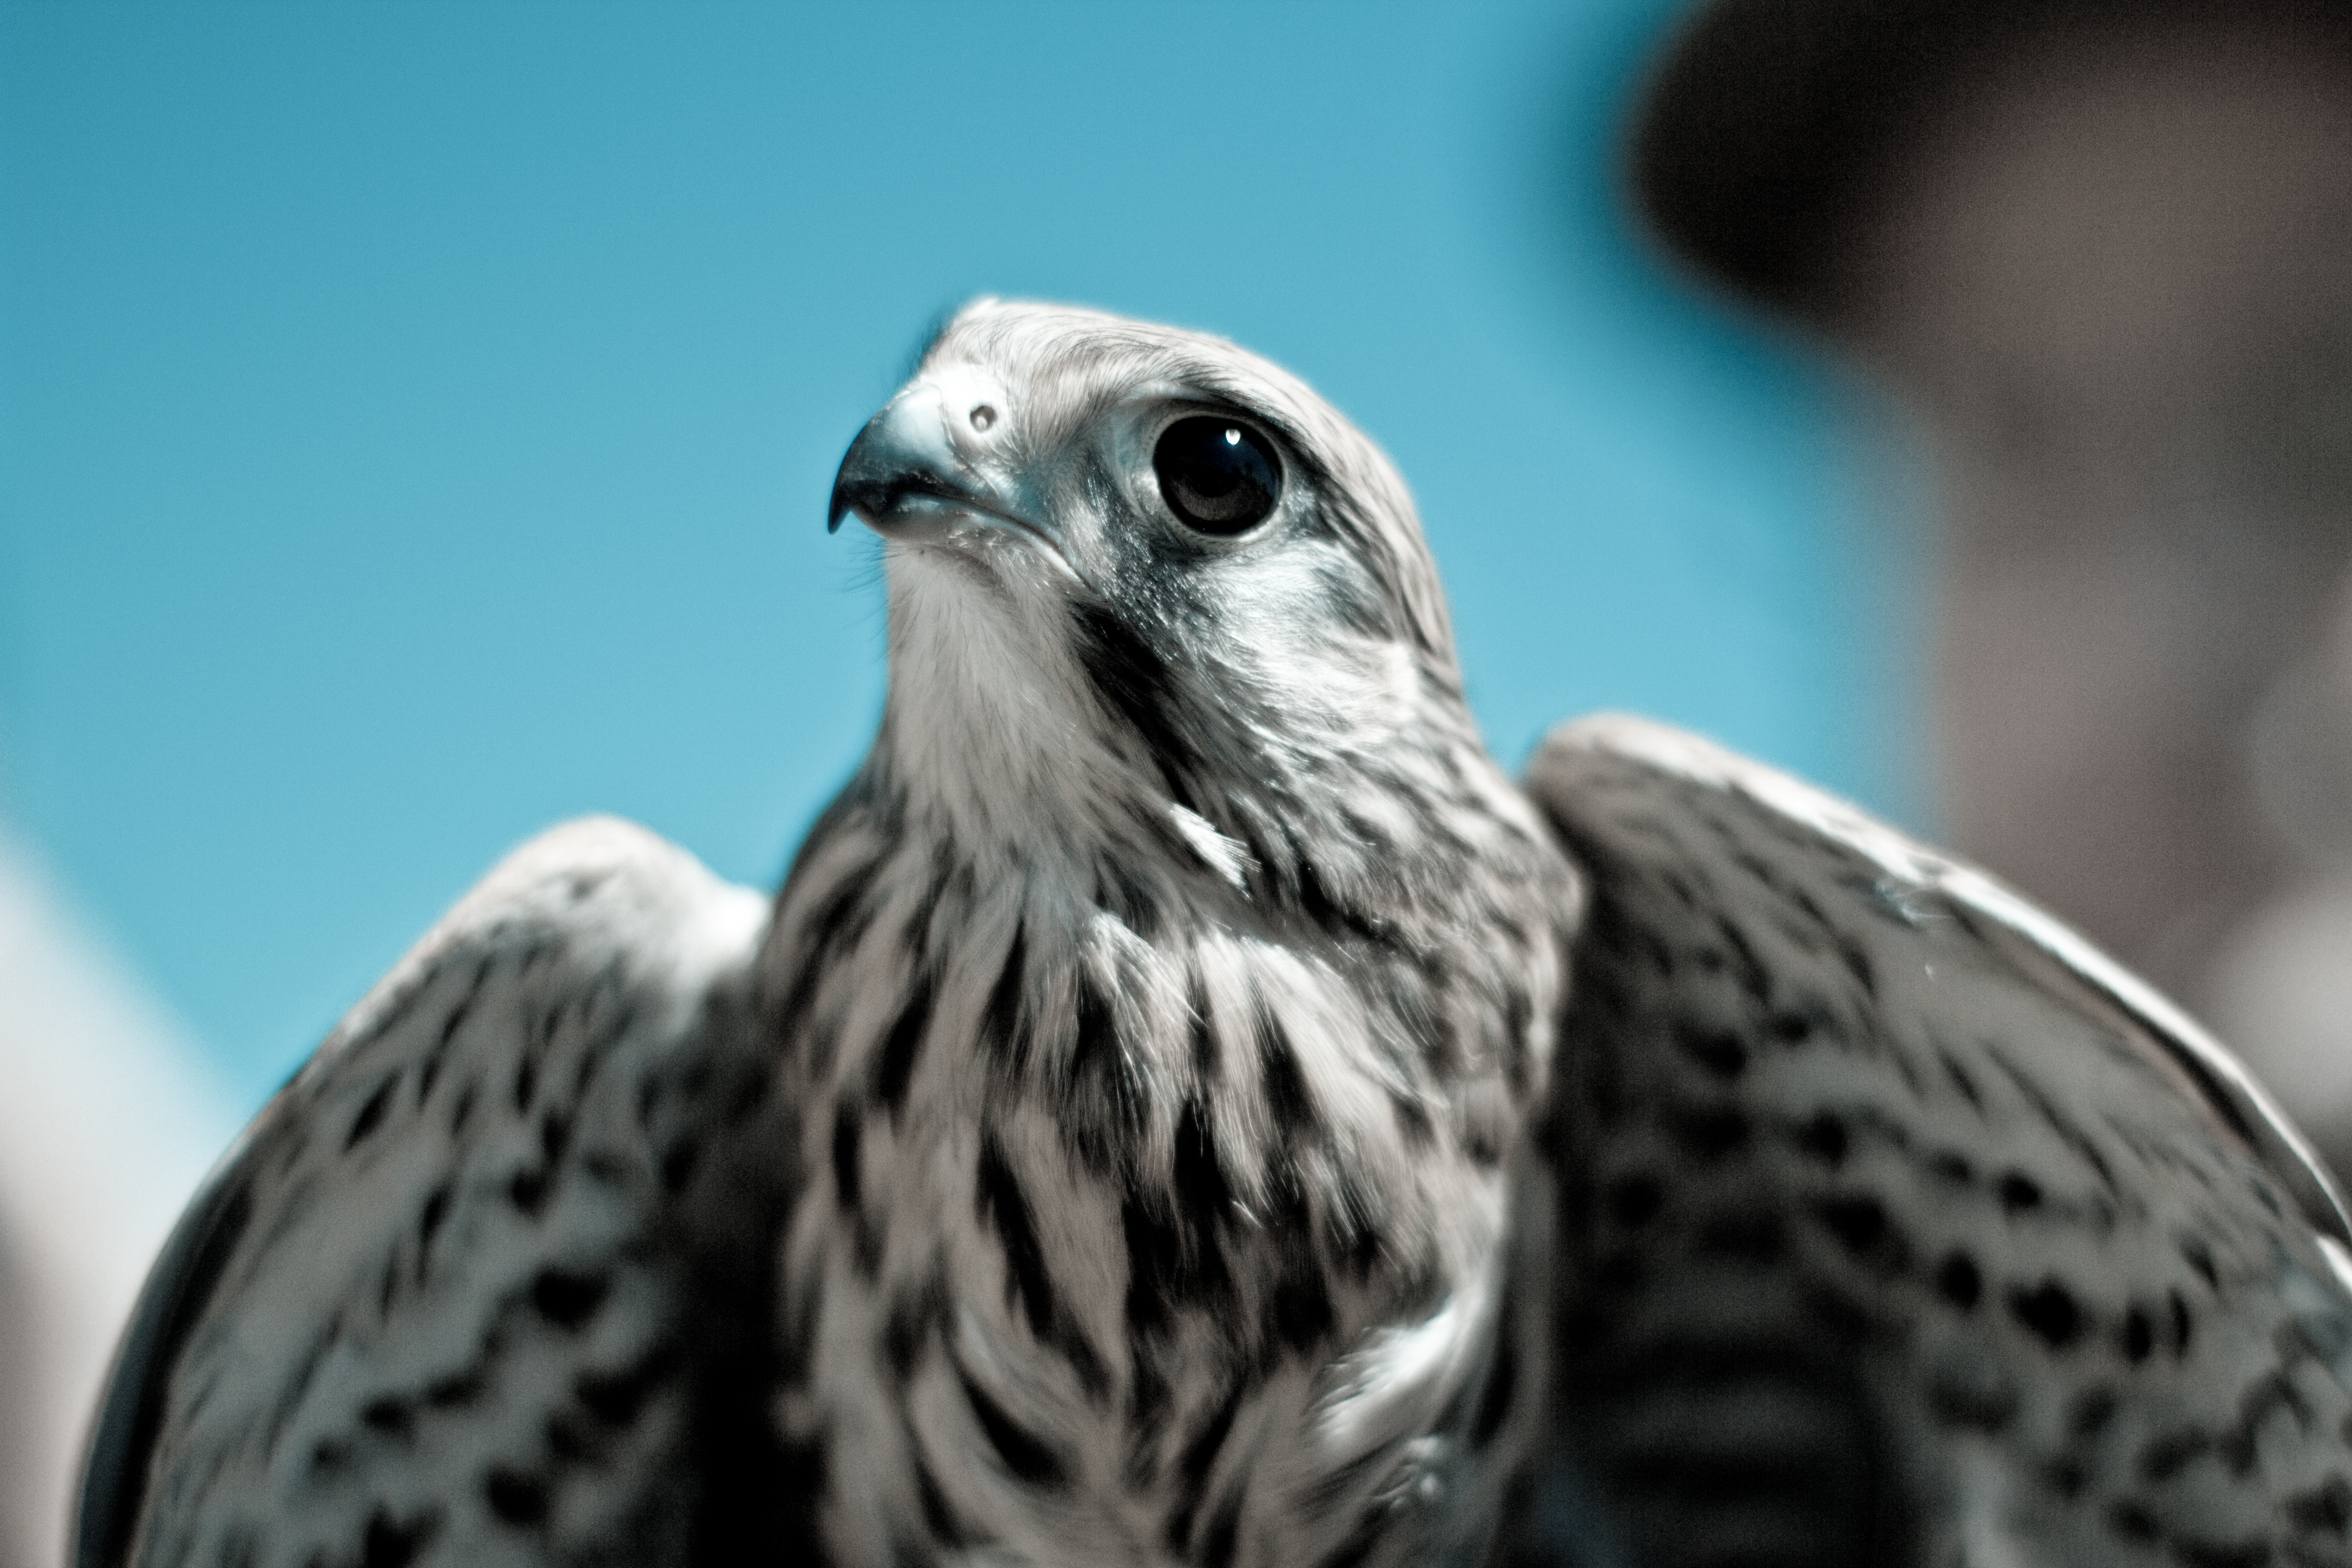
bird, animal, wildlife, beak, hawk, fauna, bird of prey, close up, publicdomain, bluebackground, feathers, wings, eye, vertebrate, falcon, birdsofprey, flyinganimal